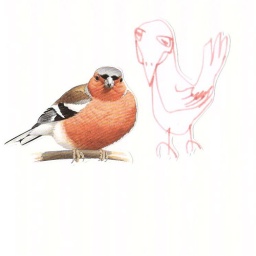
birds in floc book